List of NASCAR race wins by Jimmie Johnson

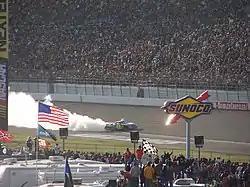
Johnson performing a burnout at the 2006 UAW-DaimlerChrysler 400

In the NASCAR Cup Series, which was sponsored by Winston, Nextel, Sprint, and Monster Energy during Johnson's career, Johnson, the seven-time Cup Series champion for Hendrick Motorsports has won 83 races. Throughout his career, he has won at 20 of the 26 tracks at which he raced on, leaving the Charlotte Roval, Daytona Road Course, Chicagoland Speedway, Kentucky Speedway, Rockingham Speedway and Watkins Glen International the six tracks where he has failed to win. As of the end of the 2023 NASCAR Cup Series, Johnson's 83 wins rank sixth all-time tied with Cale Yarborough, behind Richard Petty (200), David Pearson (105), Jeff Gordon (93), Bobby Allison (84) and Darrell Waltrip (84).